Climate change in Asia

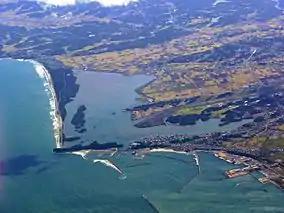
Matsukawaura Lagoon, located in Fukushima Prefecture of Honshu Island

Starting from the 20th century, there has been clear warming across the entire continent. The frequency of cold days and nights decreased, which had also lowered the need for heating. Yet, the demand for air conditioning had increased far more as the frequency of hot days and warm nights had also grown, which had also increased the strain on power grids. Hot temperature extremes appear to have increased the most in Central and West Asia, while heatwaves in East and South Asia are becoming longer, more frequent and more severe.